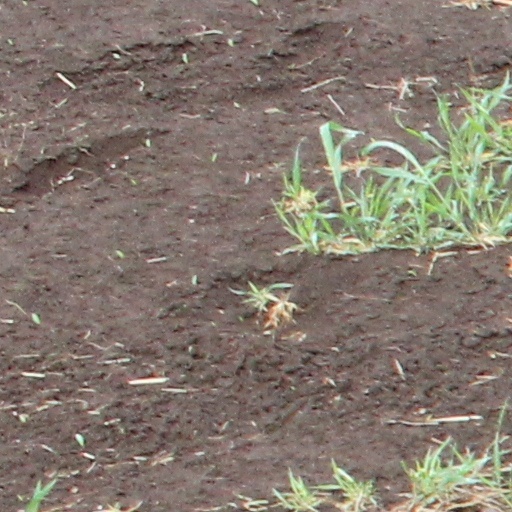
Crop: wheat